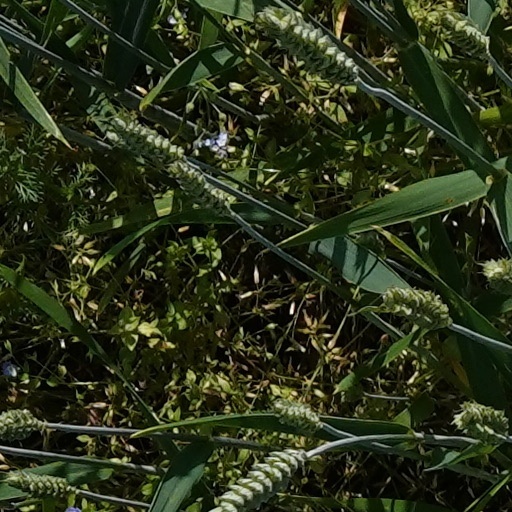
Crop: wheat